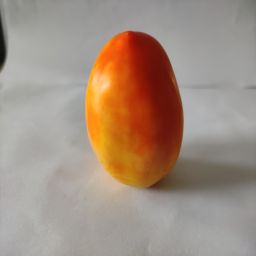
Crop: Tomato
Quality: Ripe